Mauricio Ortega (cyclist)

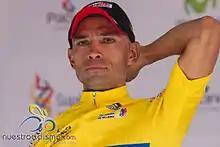
Ortega at the 2013 Vuelta a Colombia.

Mauricio Alberto Ortega Ramírez (born October 22, 1980) is a Colombian professional road racing cyclist, who last rode for the .